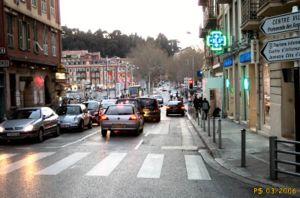
Le quartier du port de Nice est un des quartiers de la ville.
Cette article présente la liste des voies de Nice classées par ordre alphabétique. En 2003, Marguerite et Roger Isnard ont dénombré 1 789 voies à Nice.